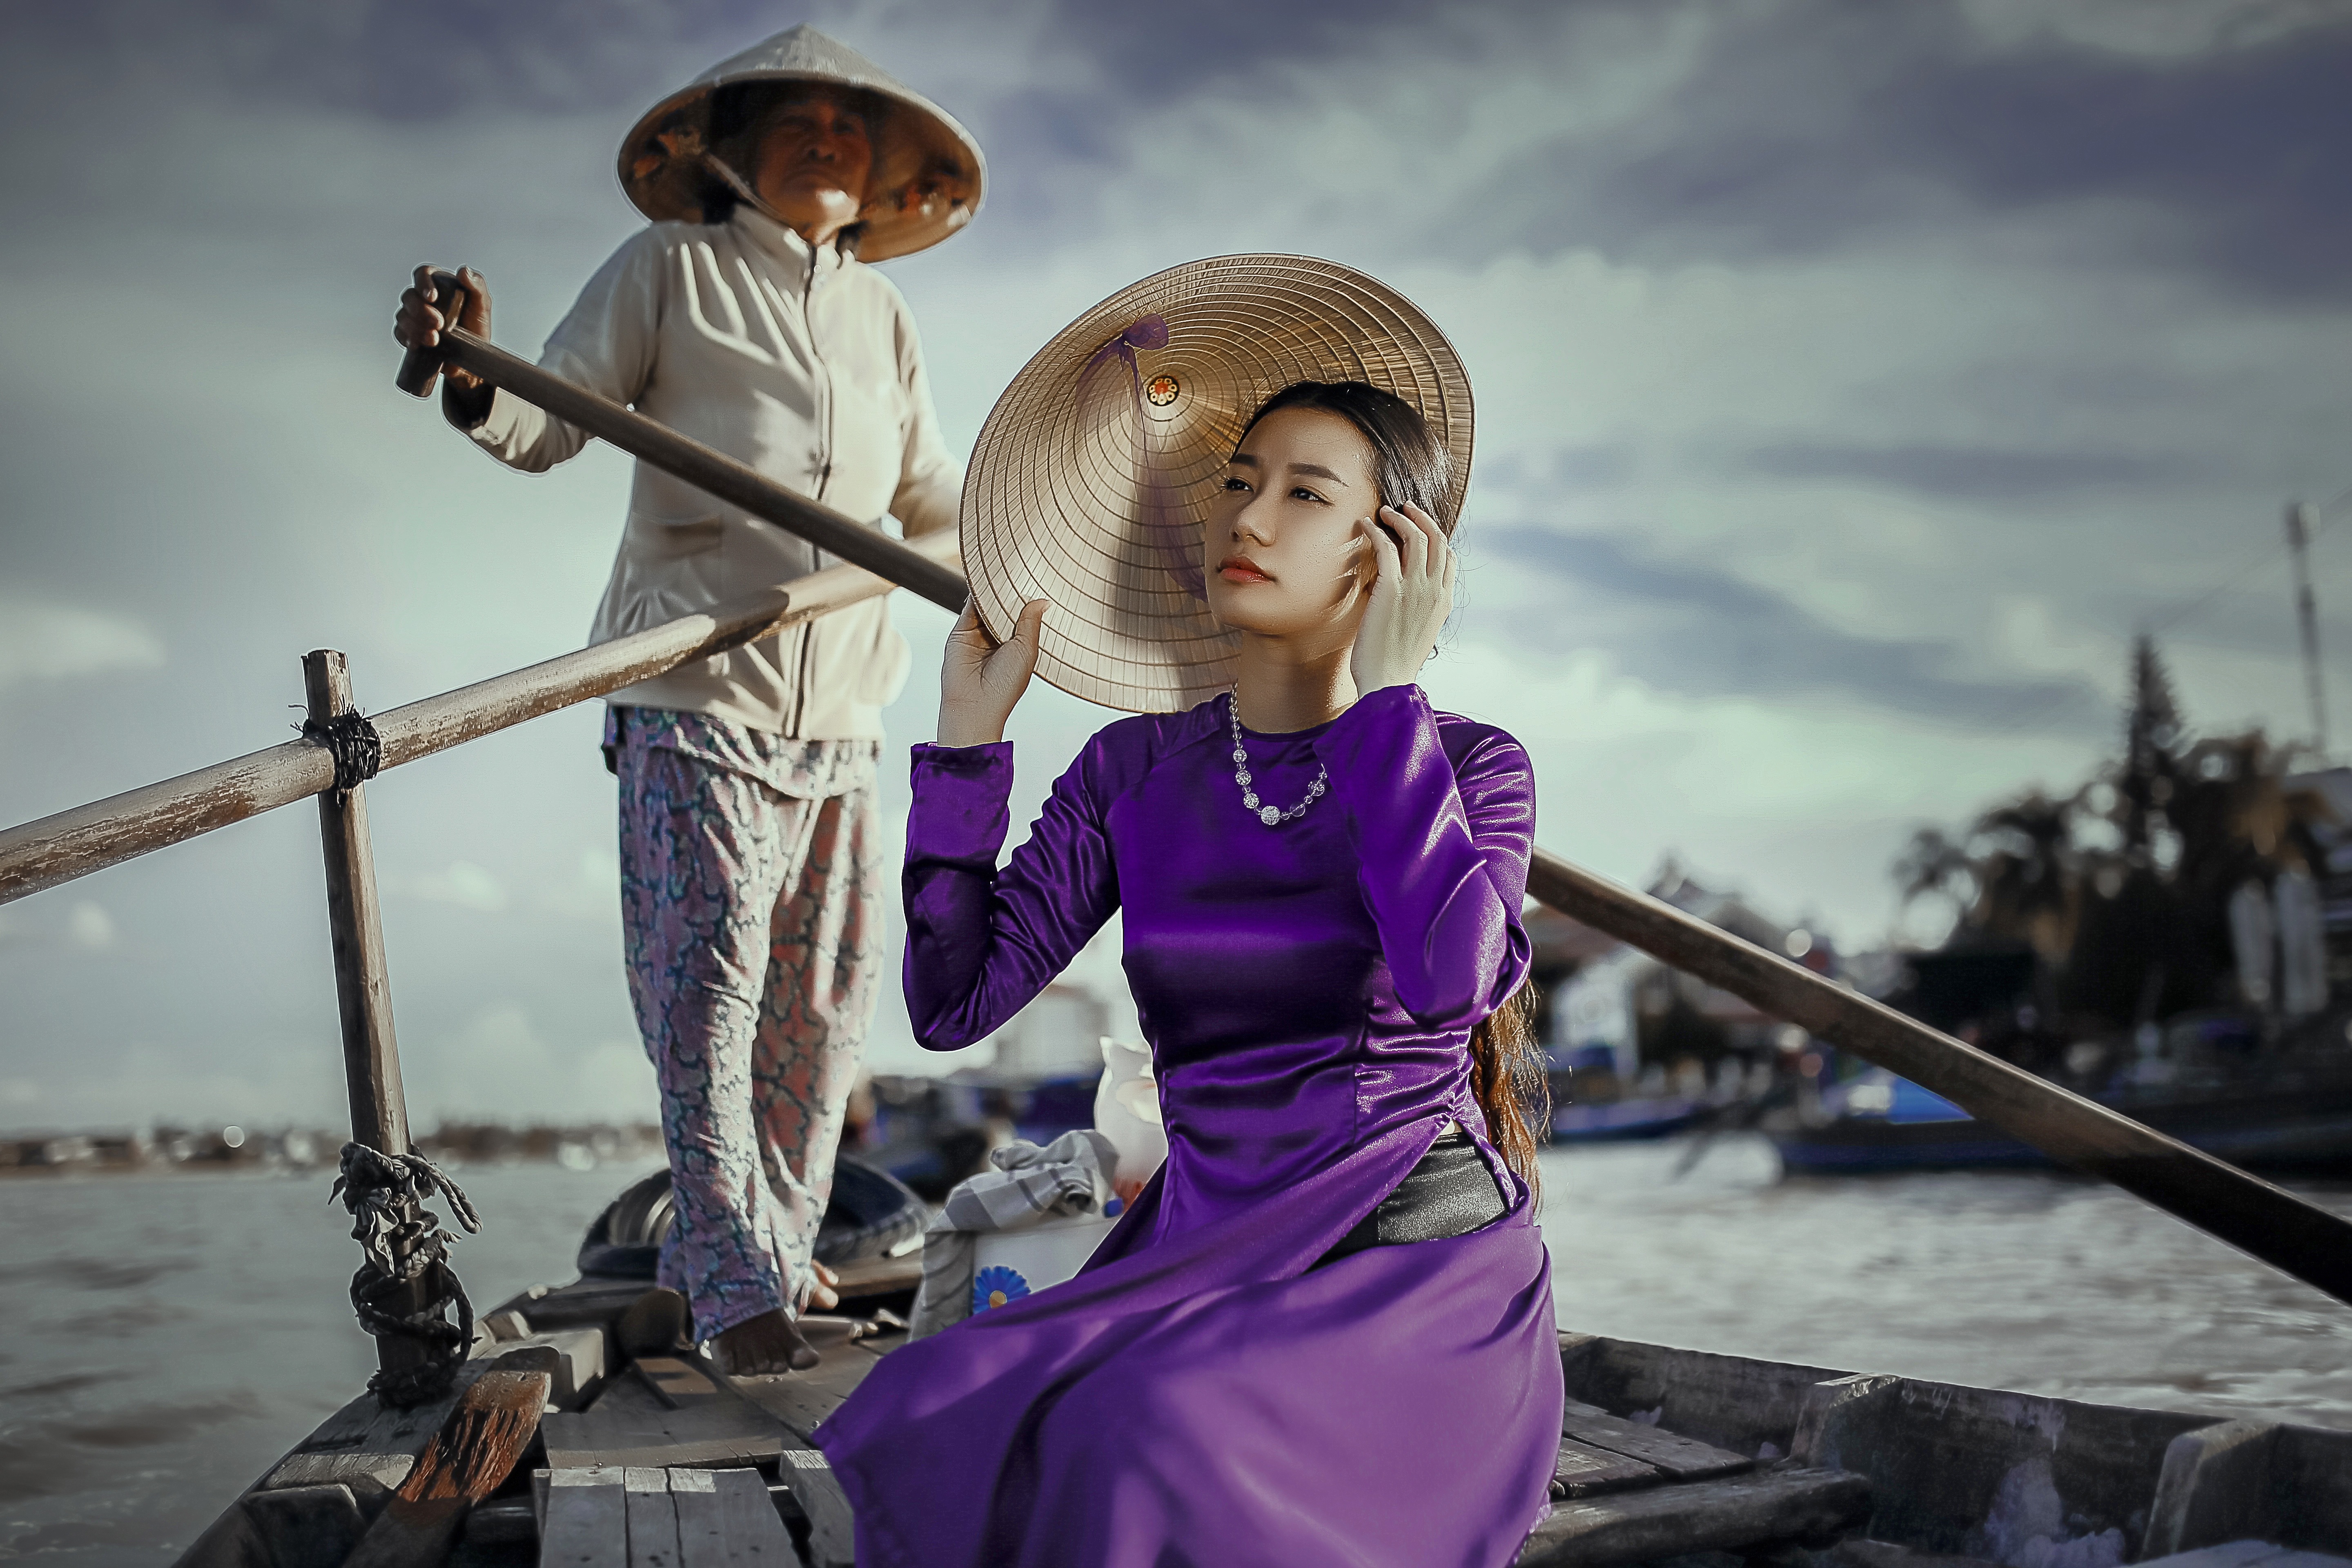
man, person, woman, boat, photography, river, female, asian, hat, fashion, clothing, lady, lifestyle, shooting, dress, luxury, violet, style, elegant, attractive, glamour